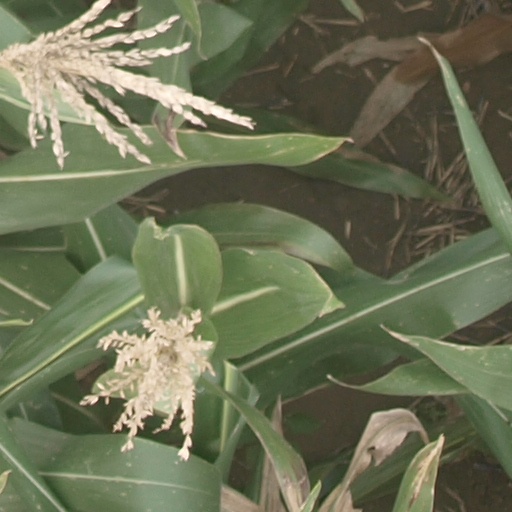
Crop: maize; corn